Cast a Giant Shadow

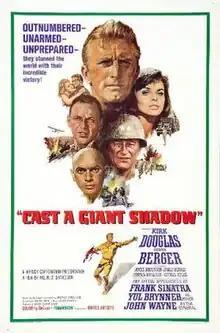
Film poster by Howard Terpning

Cast a Giant Shadow is a 1966 American action film based on the life of Colonel Mickey Marcus, and stars Kirk Douglas, Senta Berger, Yul Brynner, John Wayne, Frank Sinatra and Angie Dickinson. Melville Shavelson adapted, produced and directed. The film is a fictionalized account of the experiences of a real-life Jewish-American military officer, Colonel David "Mickey" Marcus, who commanded units of the fledgling Israel Defense Forces during the 1948 Arab-Israeli War.